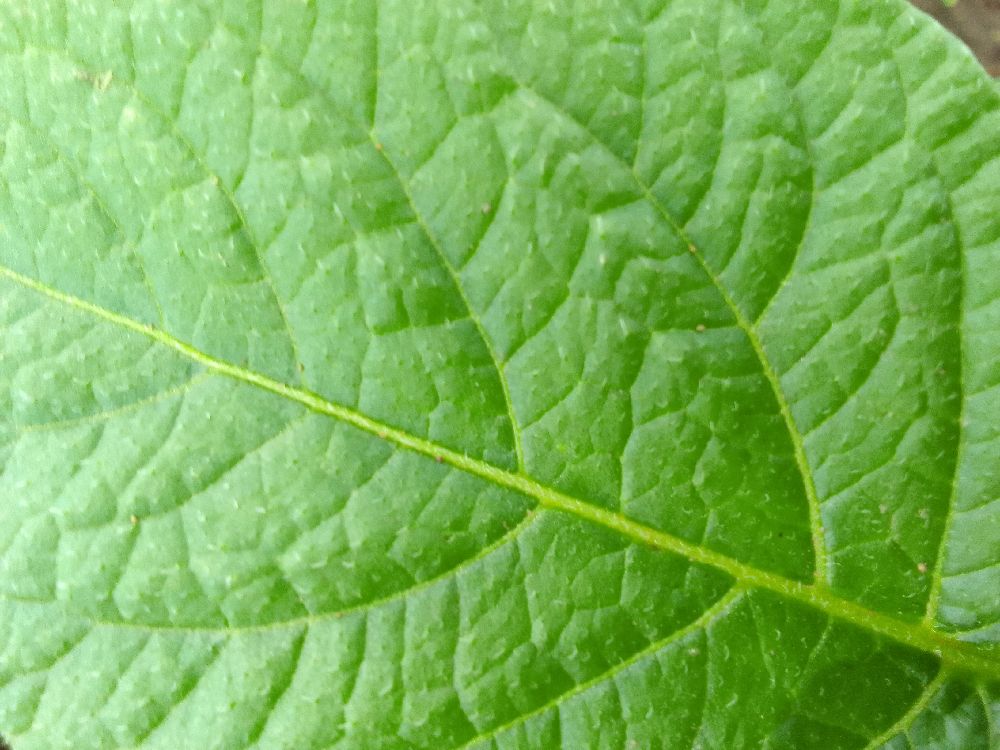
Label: Healthy